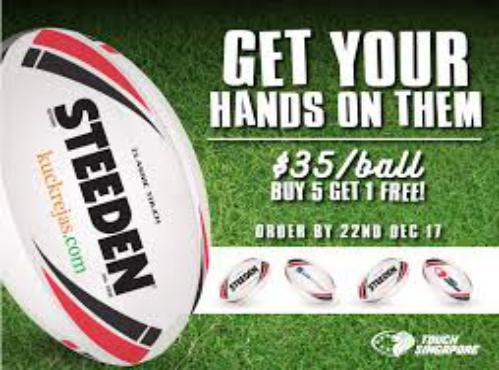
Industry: Sports